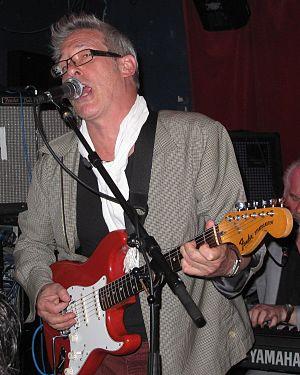
Chaz Jankel, né Charles Jeremy Jankel le 16 avril 1952, est un chanteur, auteur-compositeur et musicien britannique, connu pour avoir été l'un des guitaristes du groupe The Blockheads et l'auteur de la chanson Sex & Drugs & Rock & Roll, d'Ian Dury.